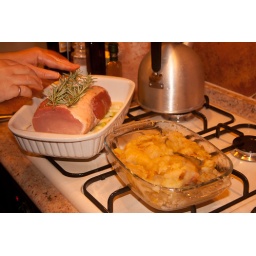
Pork roast ready to go in the oven; the apples are now apple sauce.